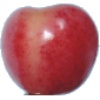
Label: cherry_rainier